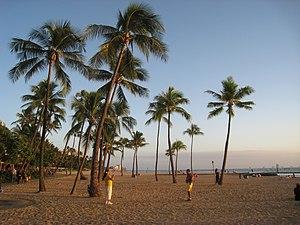
Les États-Unis, en forme longue les États-Unis d'Amérique, ou EUA, sont un pays transcontinental dont la majorité du territoire se situe en Amérique du Nord. Les États-Unis ont la structure politique d'une République constitutionnelle et fédérale à Régime présidentiel, ils sont composée de cinquante États, dont quarante-huit sont adjacents et forment le Mainland. Celui-ci est encadré par l'océan Atlantique à l'est, le golfe du Mexique au sud-est et l'océan Pacifique à l'ouest, et se trouve bordé au nord par le Canada et au sud-ouest par le Mexique. Les deux États non limitrophes sont l'Alaska, situé au nord-ouest du Canada, et Hawaï, un archipel situé au milieu de l'océan Pacifique-nord. De plus, le pays comprend quatorze territoires insulaires disséminés dans la mer des Caraïbes et le Pacifique. La géographie et le climat du pays sont extrêmement diversifiés, abritant une grande variété de faune et de flore, faisant des États-Unis l'un des 17 pays mégadivers de la planète.